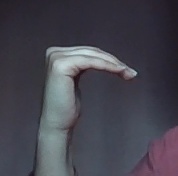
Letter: haa